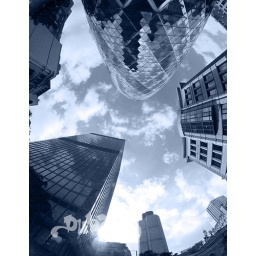
fisheye of swiss re building in london with sky